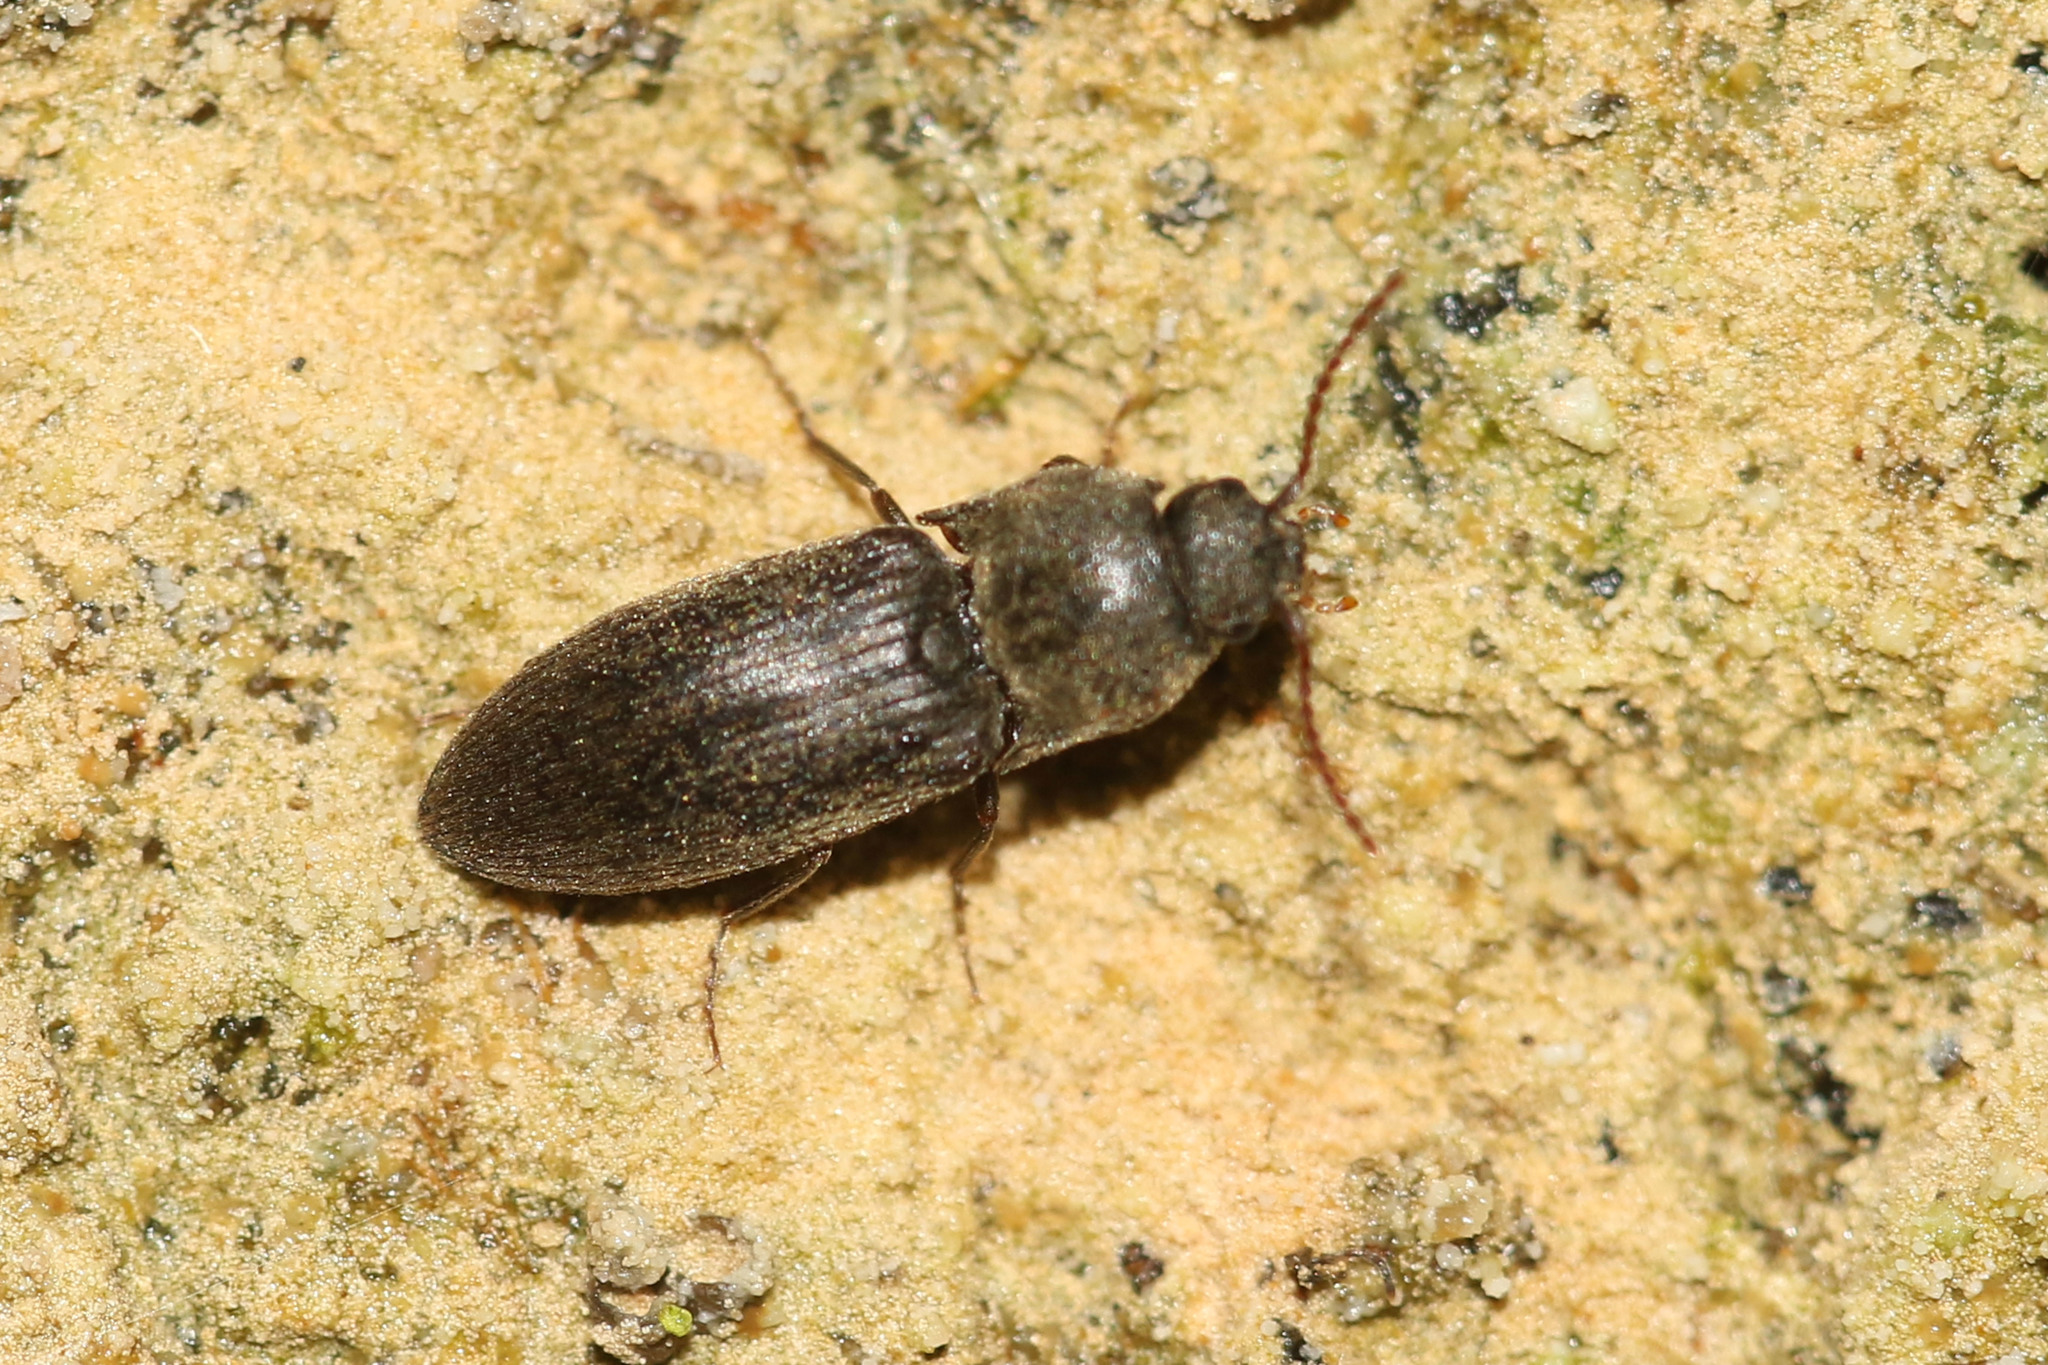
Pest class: clickbeetles_wireworms